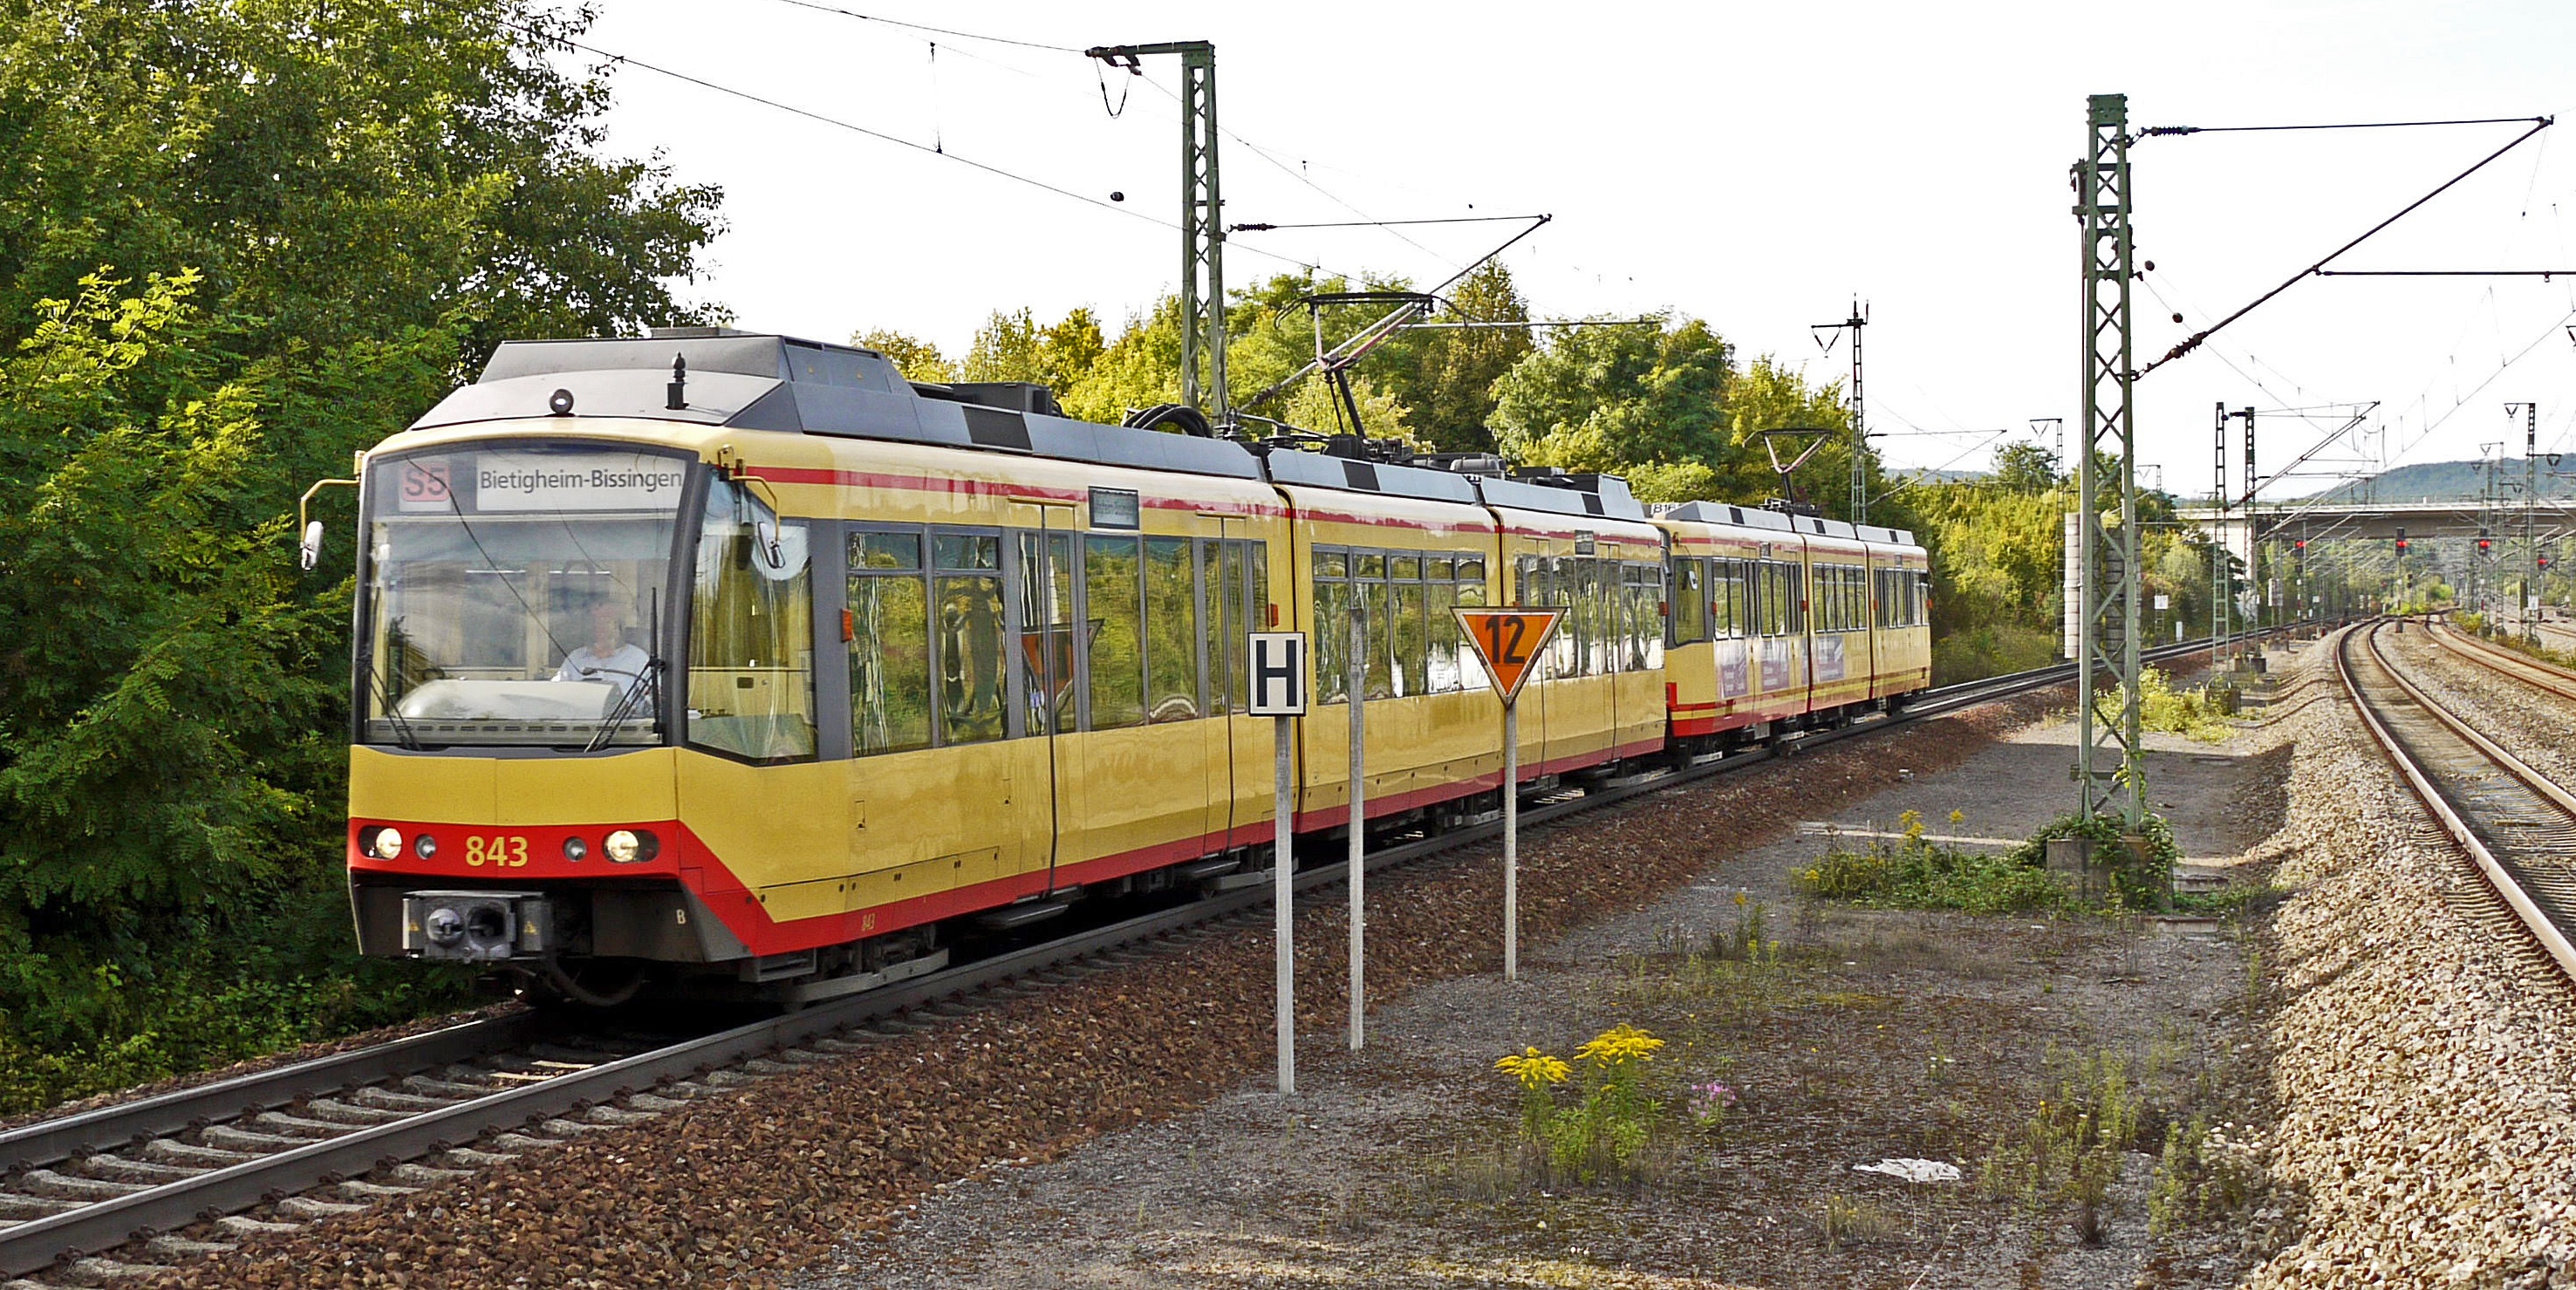
tree, track, train, tram, transport, vehicle, train station, public transport, railway station, rail transport, rail traffic, s bahn, regional train, electrical multiple unit, enz, residential area, mode of transport, rolling stock, rapid transit, railroad car, railroad trasse, avg, regionatverkehr, region karlsruhe, vaihingen, schnellfahstrecke